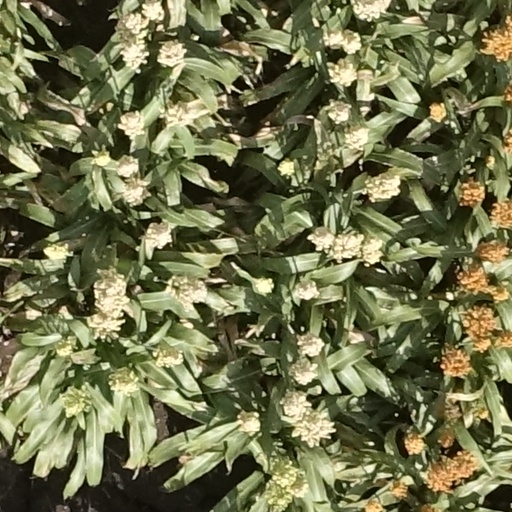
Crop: sorghum